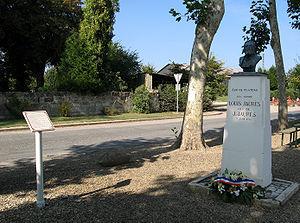
Chaudun est une commune française située dans le département de l'Aisne, en région Hauts-de-France.